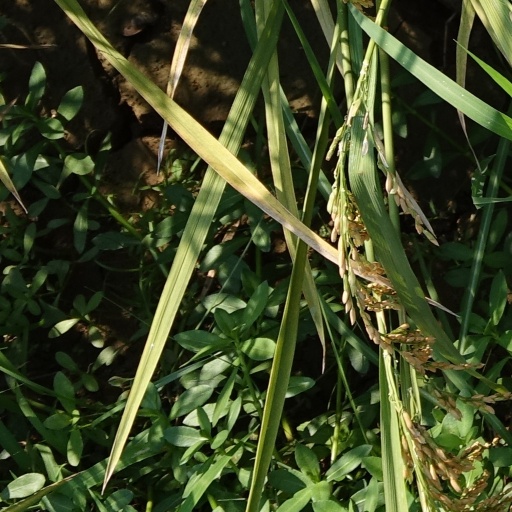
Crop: rice